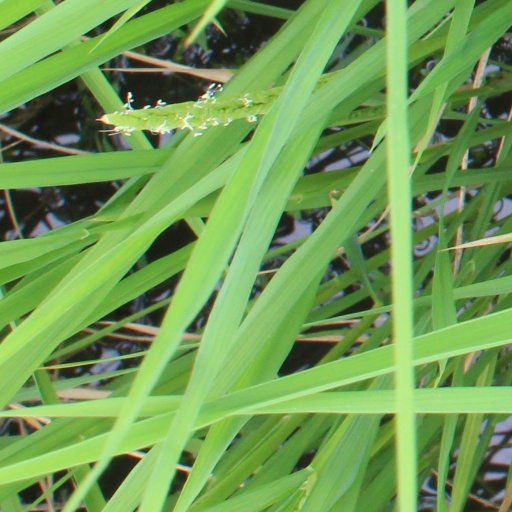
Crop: rice